William Samuel Henson

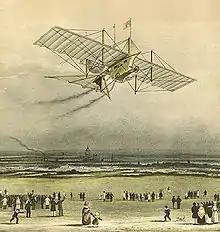
1843 engraving of the Aerial Steam Carriage

Henson, Stringfellow, Frederick Marriott, and D.E. Colombine, incorporated as the Aerial Transit Company in 1843 in England, with the intention of raising money to construct the flying machine. Henson built a scale model of his design, which made one tentative steam-powered "hop" as it lifted, or bounced, off its guide wire. Attempts were made to fly the small model, and a larger model with a 20-foot wing span, between 1844 and 1847, without success.